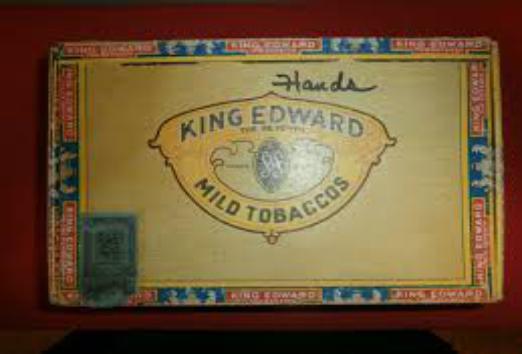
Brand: King Edward the Seventh
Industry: Necessities